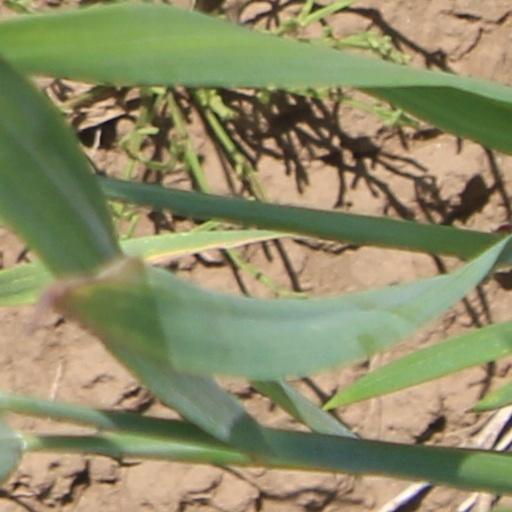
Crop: wheat